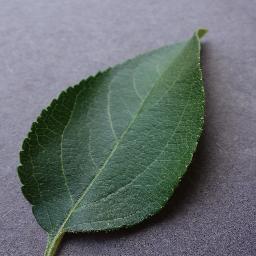
Label: Apple___healthy